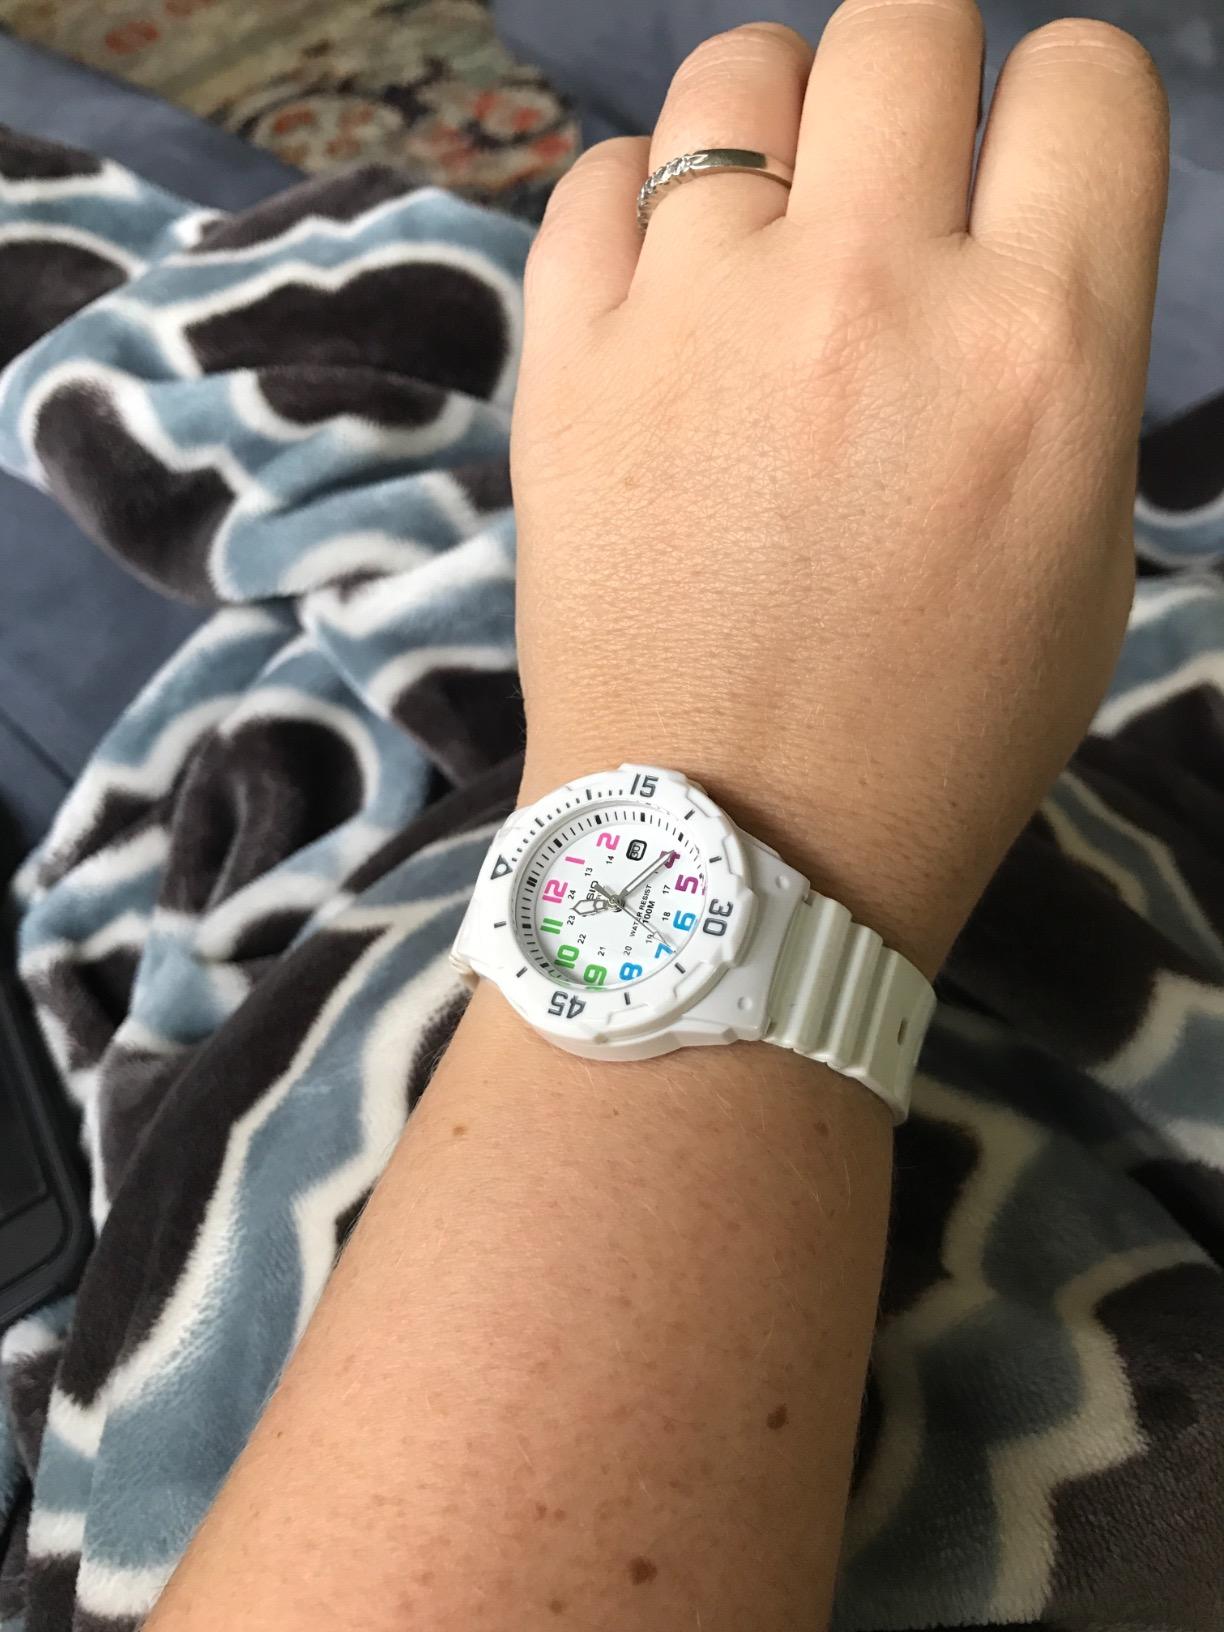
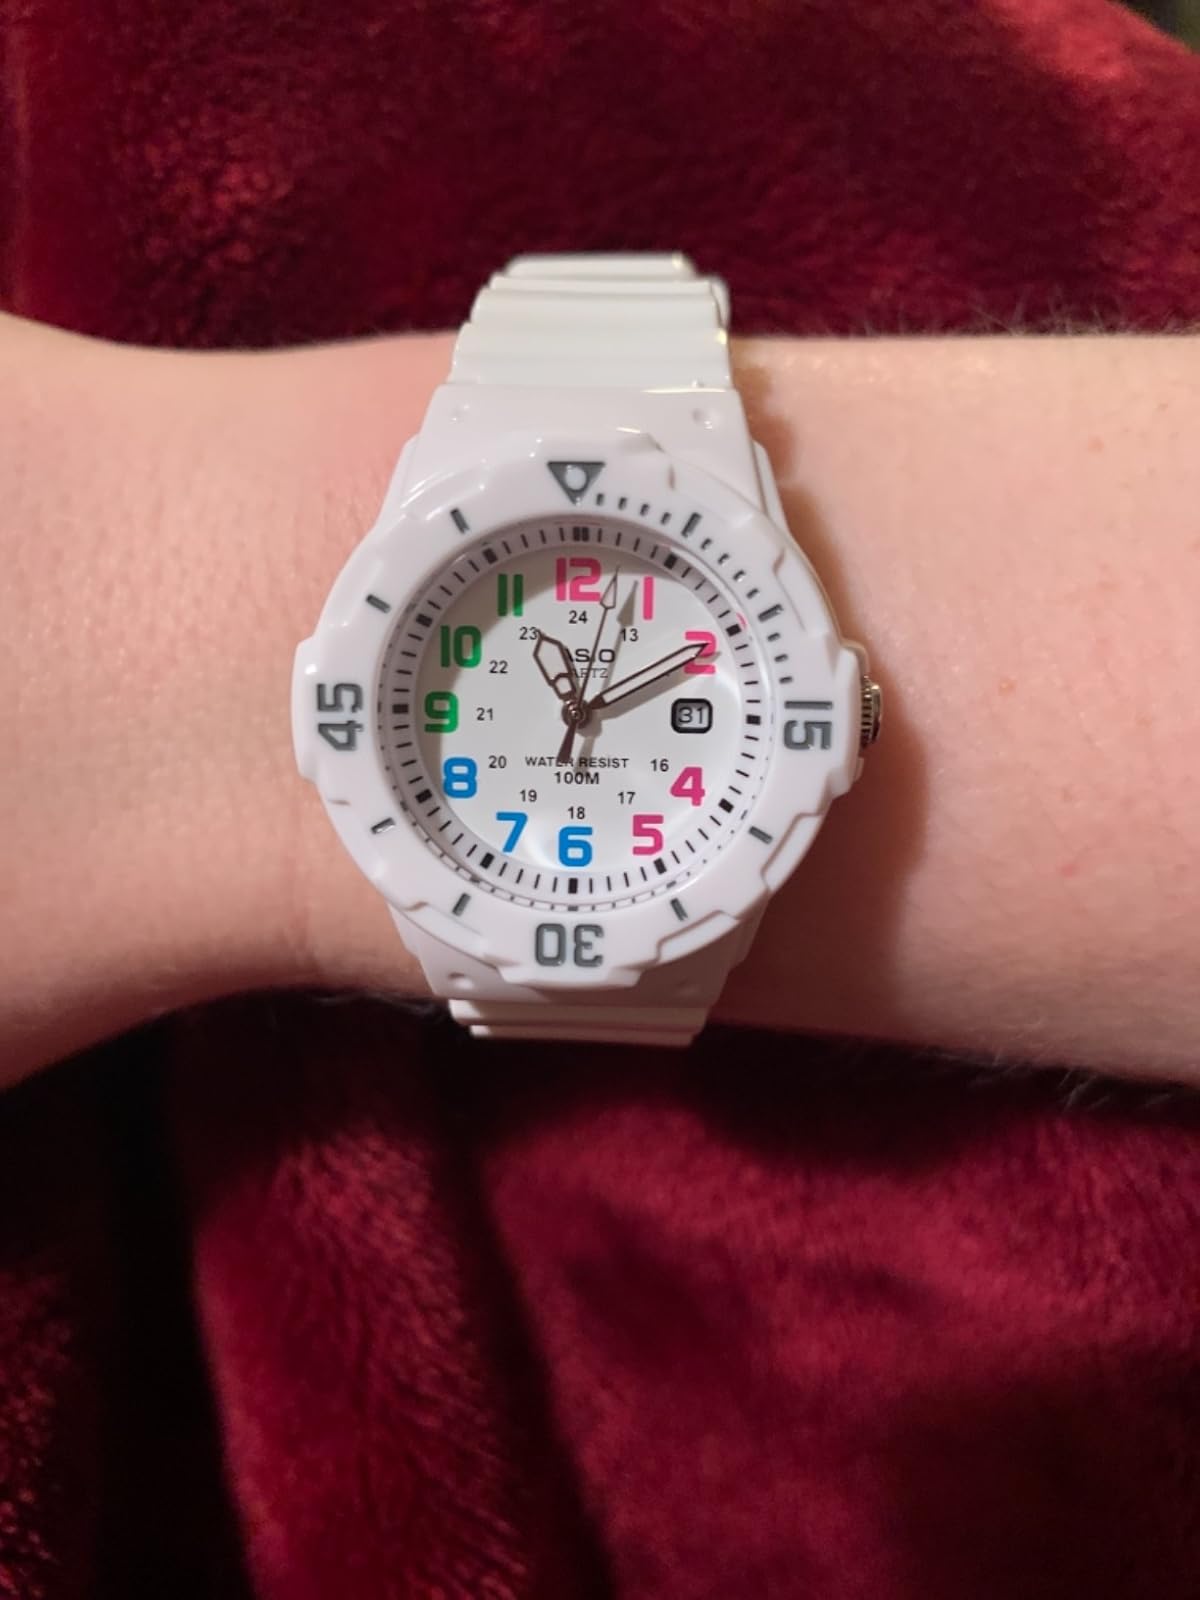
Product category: accessories_watch
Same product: yes